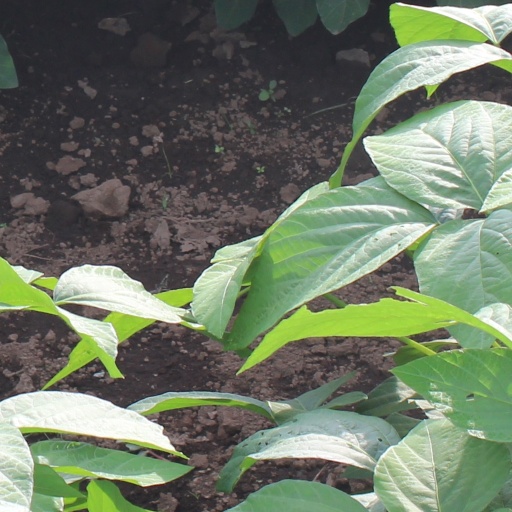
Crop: soybean